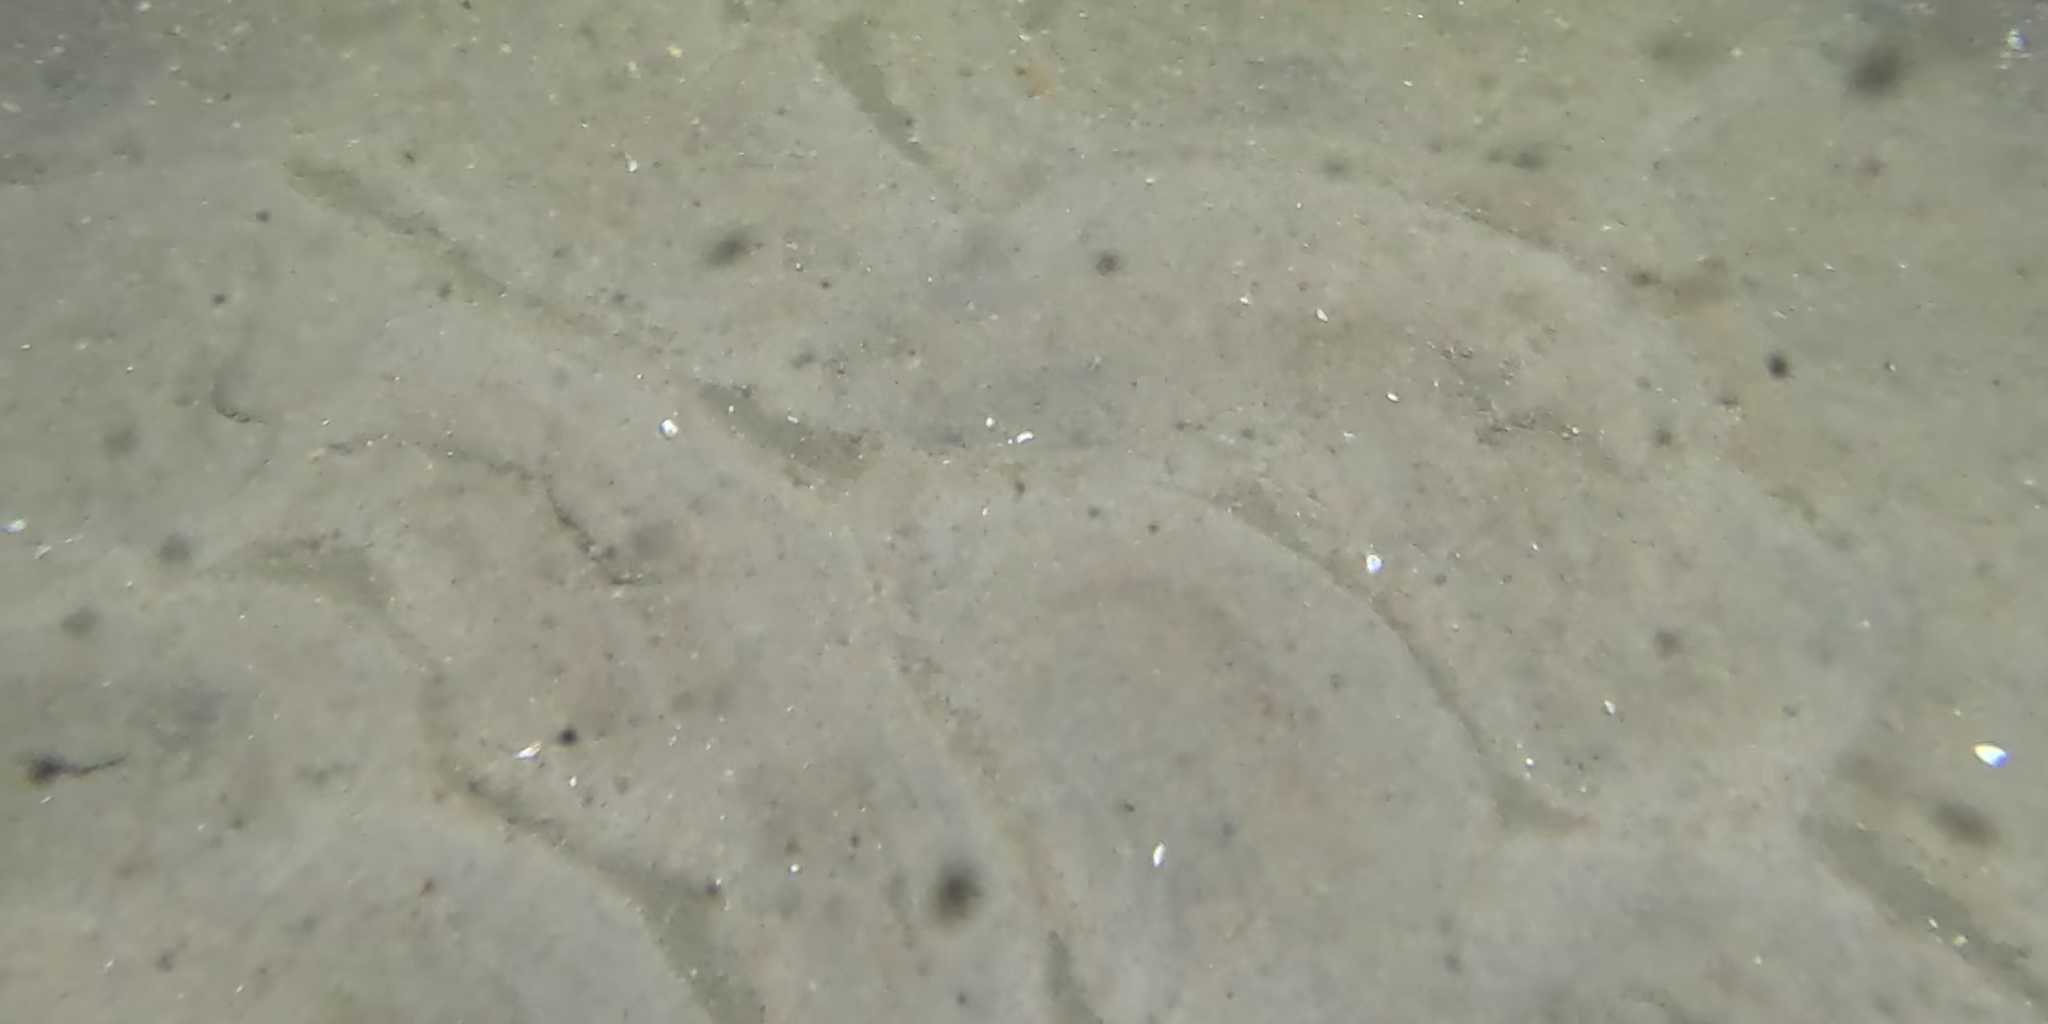
Seabed habitat: sand